EMD F45

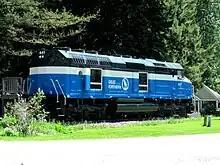
The ex-F45 lodge at the Izaak Walton Inn.

Former Santa Fe #5960 was purchased by Revelstoke Limited LLC in June 2008. It was set to be scrapped but instead was restored externally as Great Northern 441 (GN's last F45 was 440). It has been converted to a Luxury Locomotive Lodge at the Izaak Walton Inn at Essex, Montana. It arrived at Essex on August 26, 2009, and became available for lodging in January 2010. The interior can sleep up to four people and includes a living room, kitchen, master bedroom and bath. The cab has been restored to the current BNSF Railway specification for new and re-manufactured locomotives. It is the only locomotive in the world that has been converted to luxury living space available for rent.